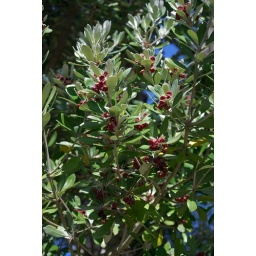
Species from New ZealandVery common landscaping plant in the Bay Area. This specimen was growing along the coast in Moss Beach.